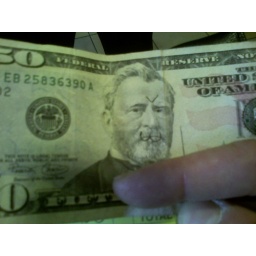
Lion deposit &amp;quot;of the now&amp;quot; p.s.: there is grass in my phone